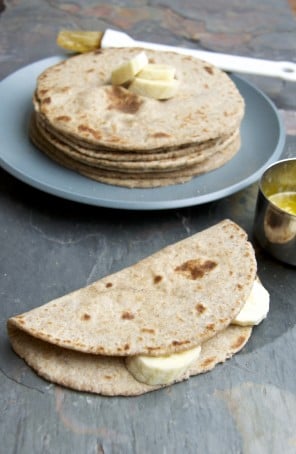
Dish: chapati